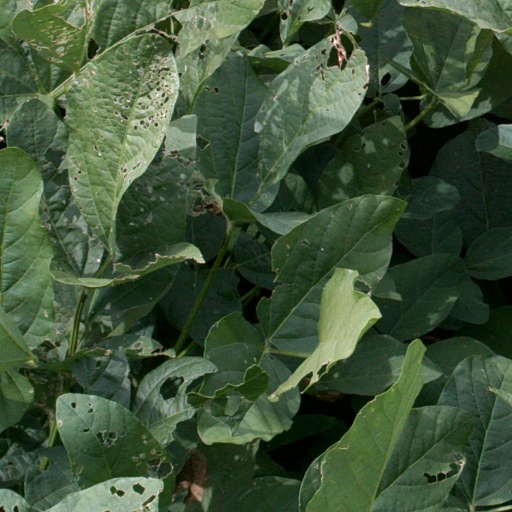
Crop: soybean